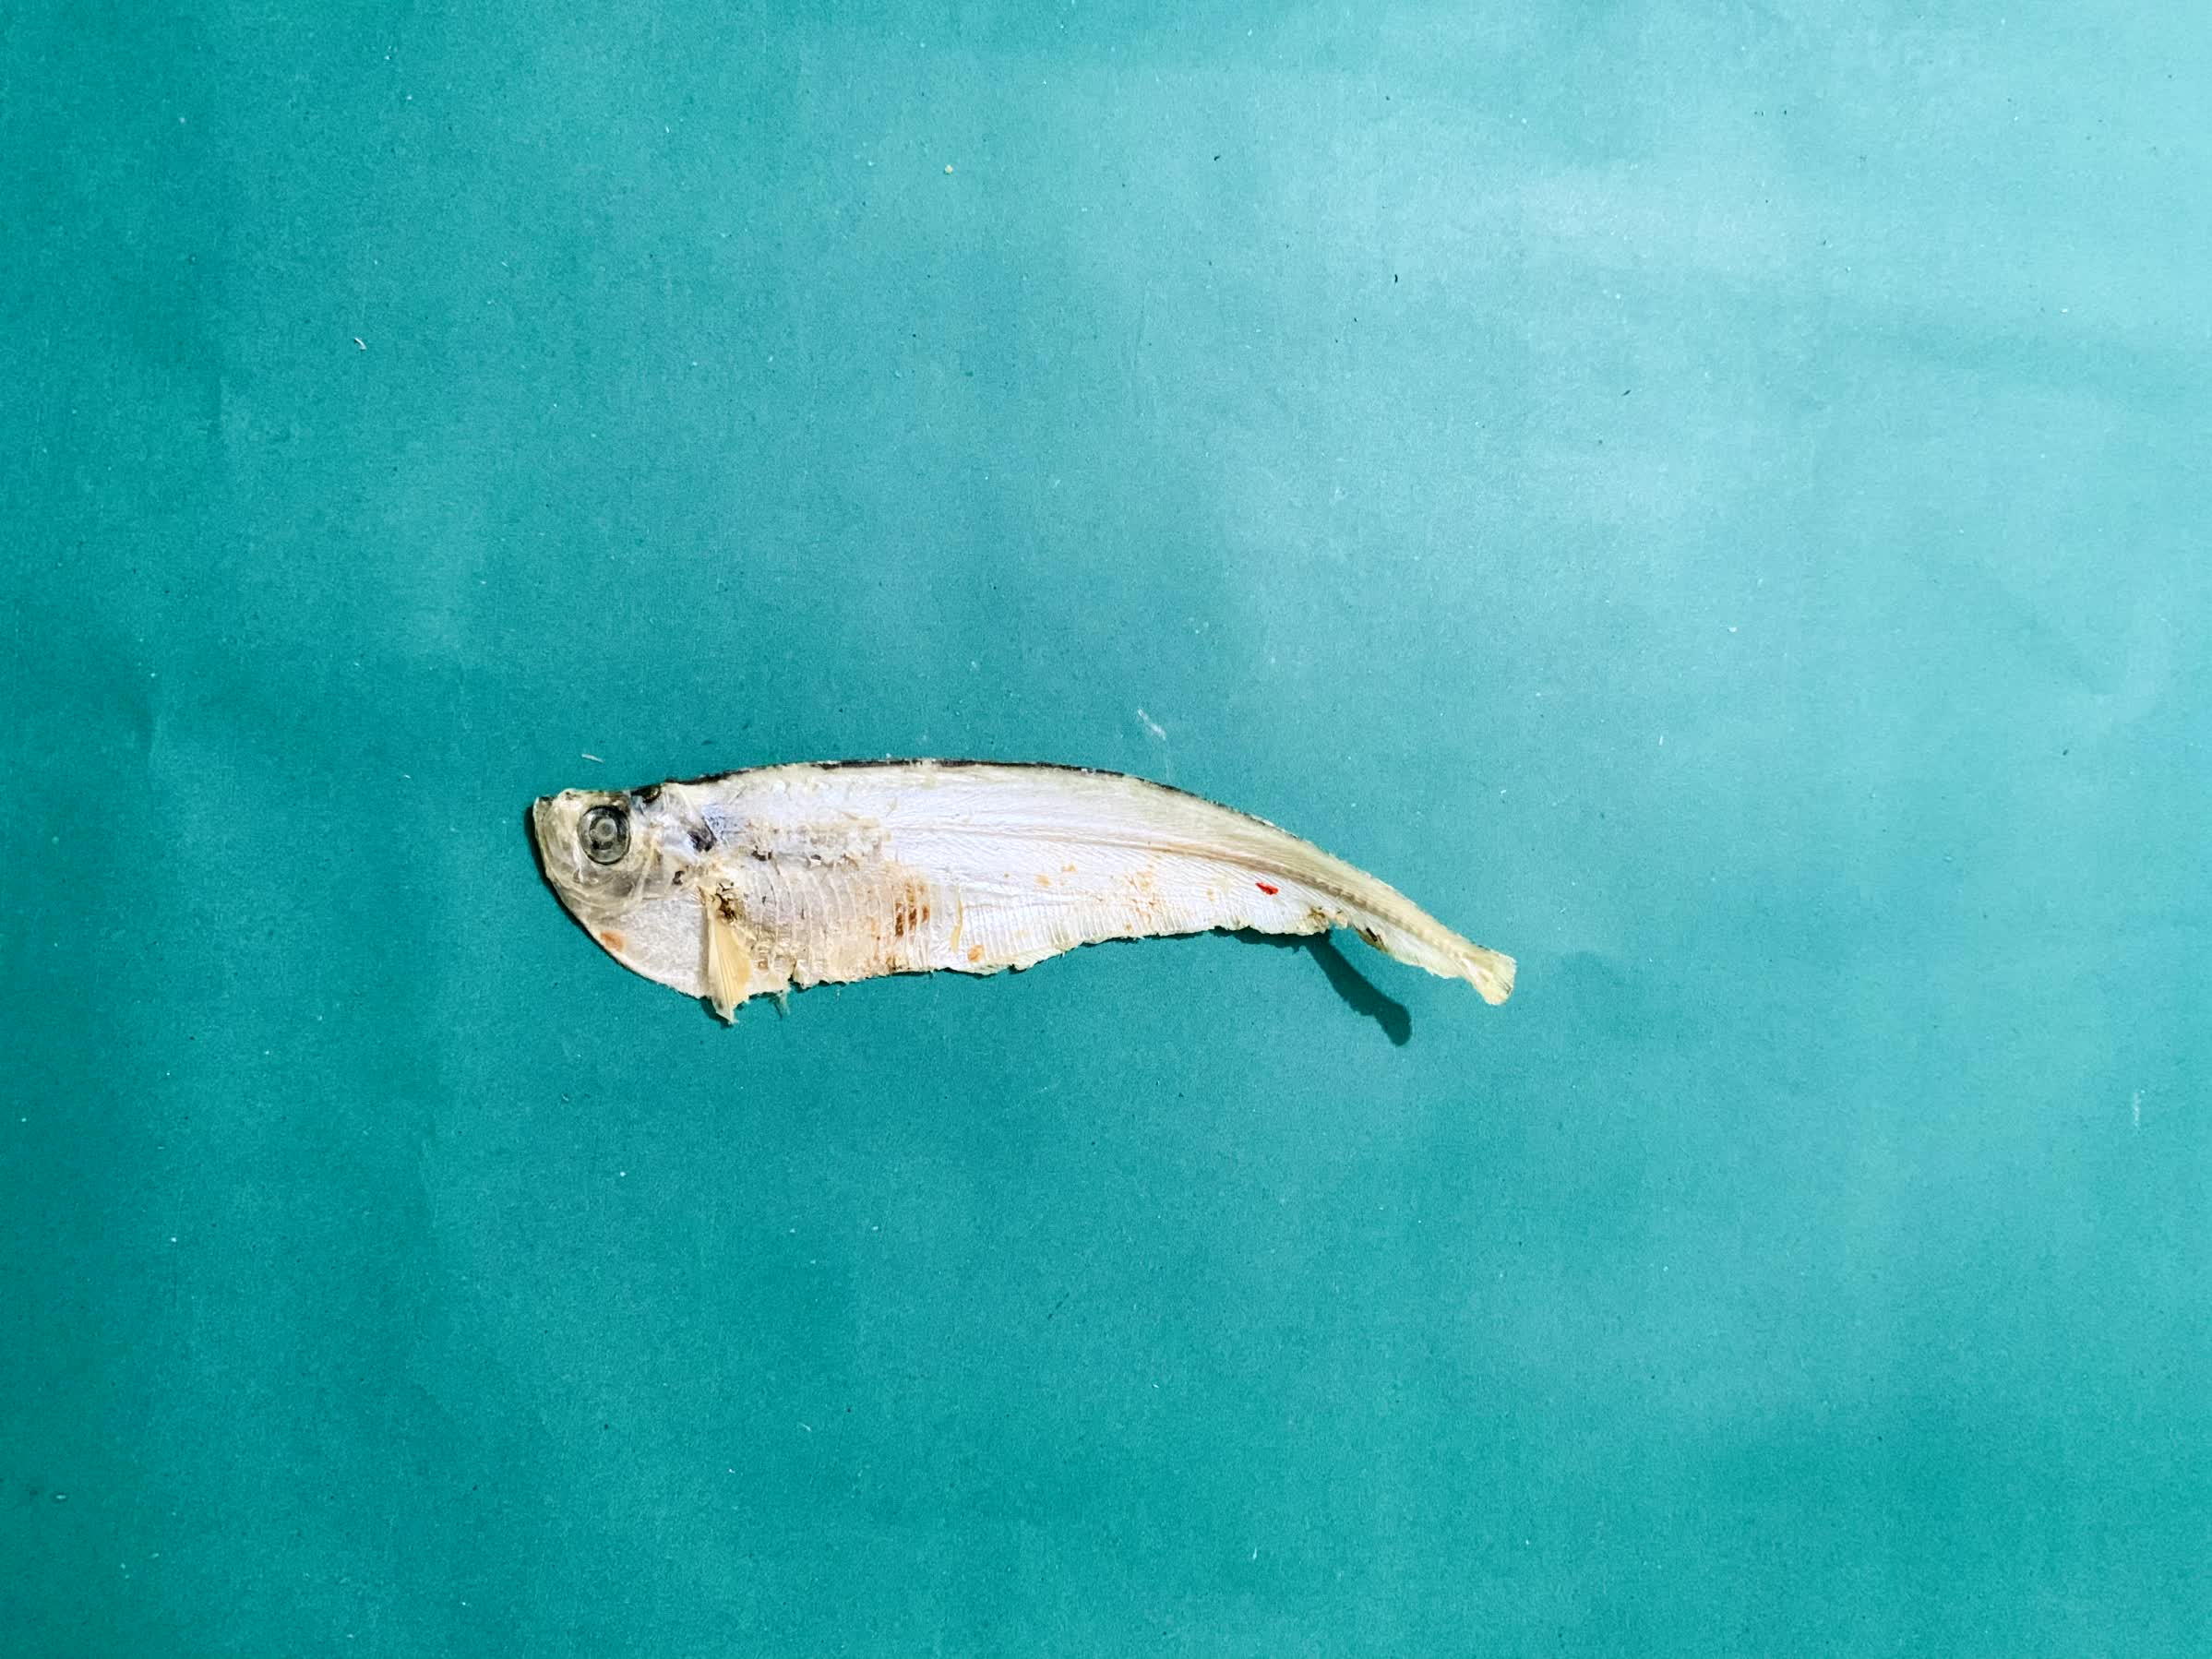
Species: Shukna Feuwa